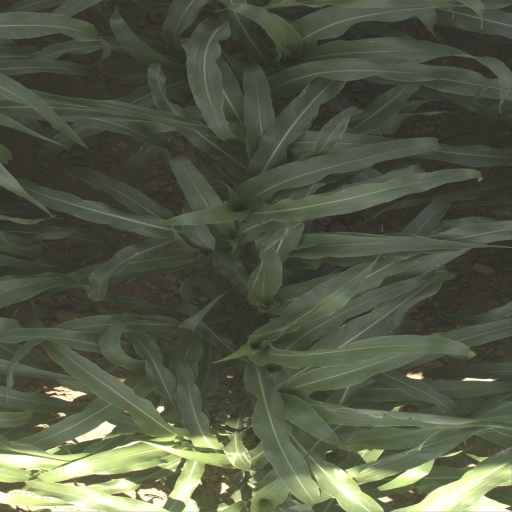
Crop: sorghum